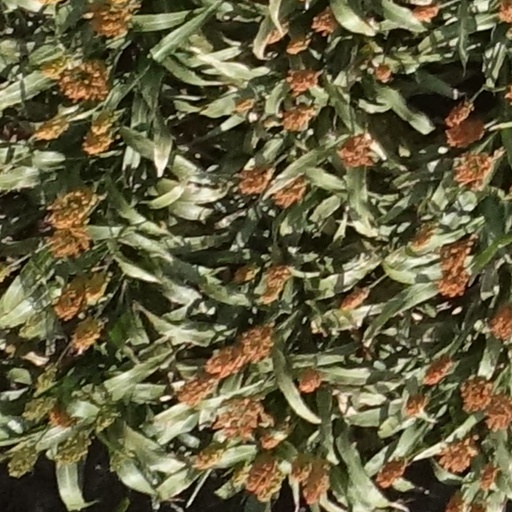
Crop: sorghum